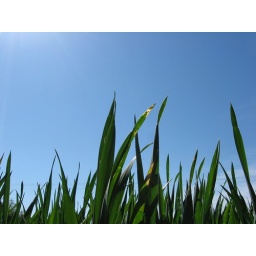
Grass against a blue sky